Lausanne Cathedral

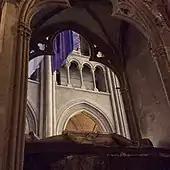
Tomb of Otto de Grandson in Lausanne Cathedral.

Since 1405 until the present day without interruption, the city of Lausanne has maintained a lookout in the cathedral bell tower. The lookout announces the time by yelling the hour from 10 pm to 2 am, 365 days a year. The lookout cries the hour to each cardinal direction « C'est le guet, il a sonné [dix] » ("It's the lookout, it rang [ten]"). The original purpose of the lookout was to provide a warning in case of fire though it has now become a traditional function. Since 2002, the official lookout is Renato Häusler, who beat out 58 other applicants for the job. He intends to retire in 2024 when he turns 65. The first female lookout, Cassandre Berdoz, was selected as deputy in 2021.